Augustus Short

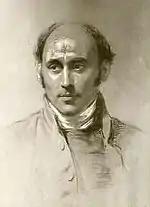
1847 portrait painting of Bishop Augustus Short.

In August 1851 the withdrawal of state aid to religion compelled the Church of England in South Australia to devise a voluntary system of maintaining itself. Short, who had prepared a draft constitution for the diocese, visited England in 1853, sailing from Port Adelaide aboard the "Shackamaxon" with his wife and children. There he obtained counsels' opinion, which agreed that it was competent for a colonial diocese to organise itself without Imperial authority. The constitution was submitted in October 1855 to a diocesan assembly and was adopted. In 1856 the diocese of Perth, Western Australia was founded and Short was relieved of the oversight of the whole of Western Australia, a difficult task especially in view of the limited means of communication.